History of the Big 12 Conference

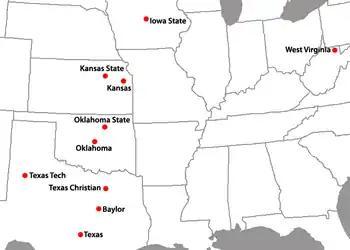
Locations of the Big 12 Conference full-member institutions.

During the 2010–2014 NCAA conference realignment, the Big 12 was one of the more heavily impacted conferences. Persistent rumors of the Pac-10 and Big Ten targeting key members created unease and suspicion. Questions about TV contracts and dissatisfaction with the Big 12's policy of unequal revenue sharing created more conflict. This erosion of trust allowed other conferences to raid the Big 12.